Miro Bilan

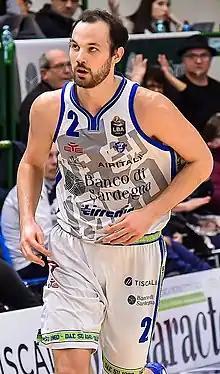
Bilan in January 2020

Miro Bilan (born July 21, 1989) is a Croatian professional basketball player for Germani Brescia of the Italian Lega Basket Serie A (LBA). Standing at , he plays at the center position.